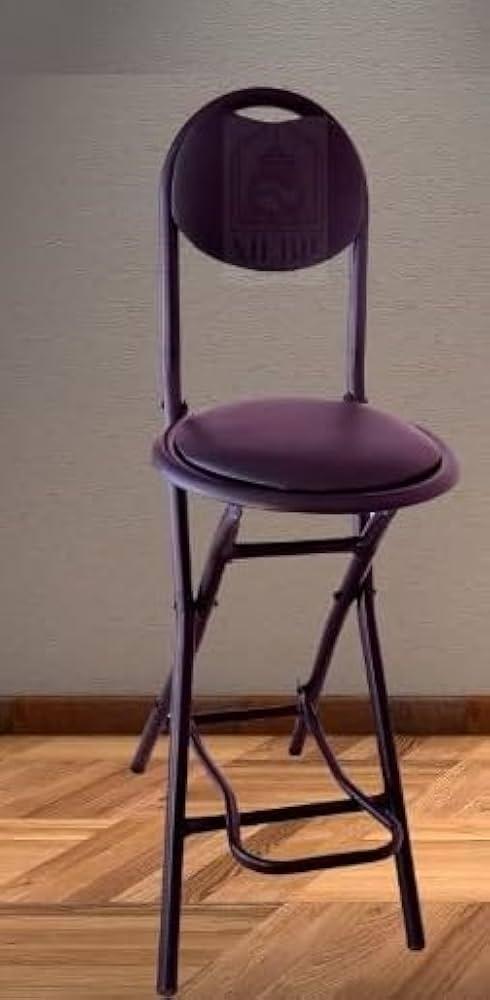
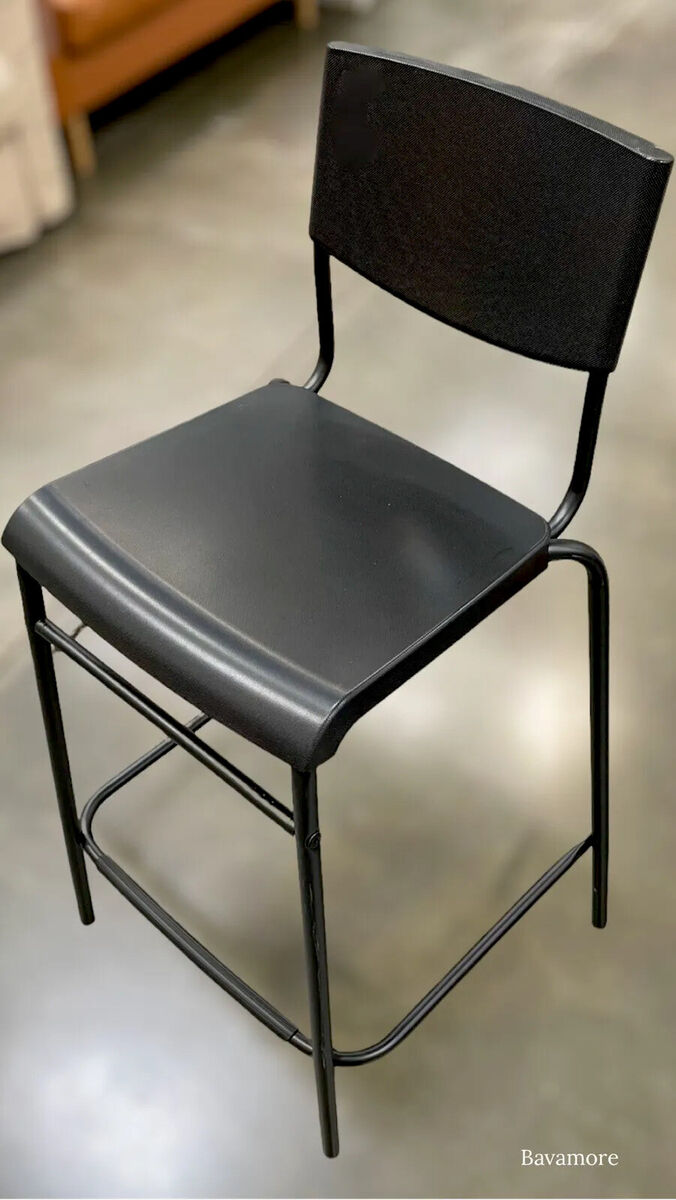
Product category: stool
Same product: no